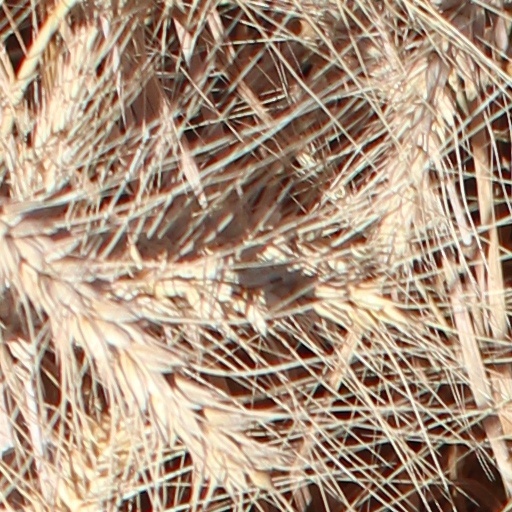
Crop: wheat